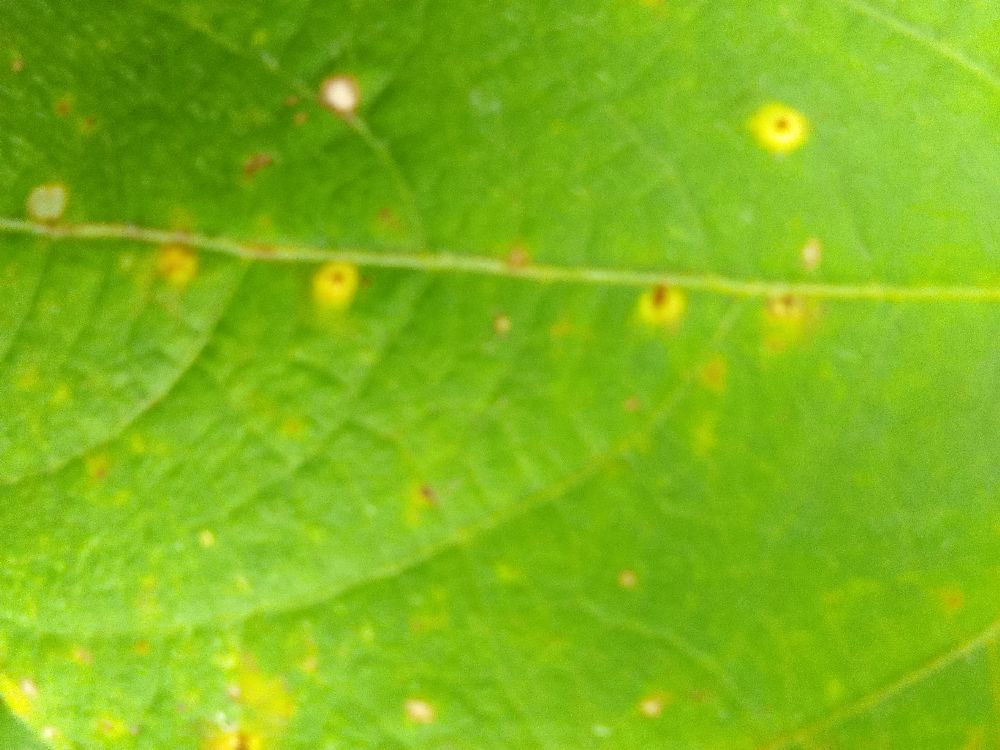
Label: rust